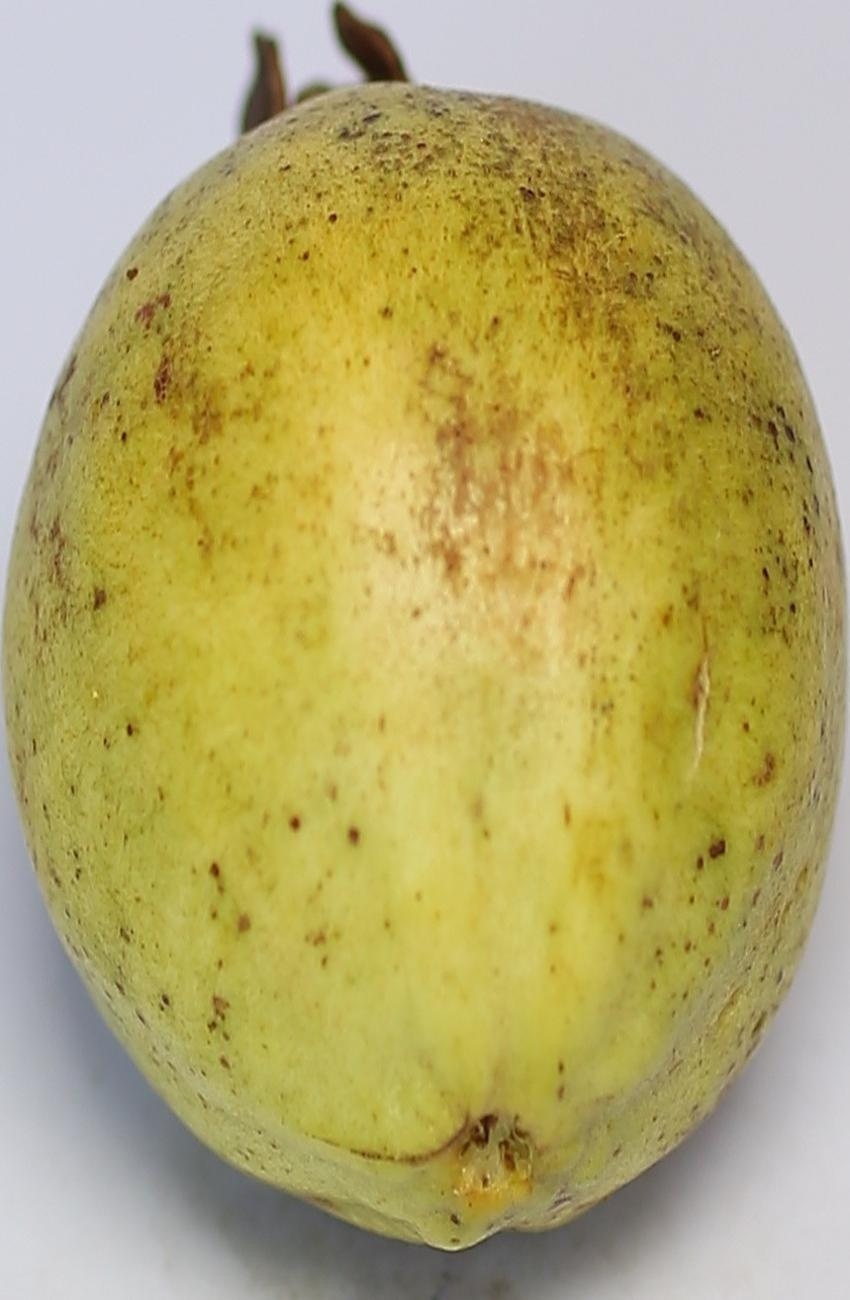
Maturity: mature-green
Variety: thadhrami